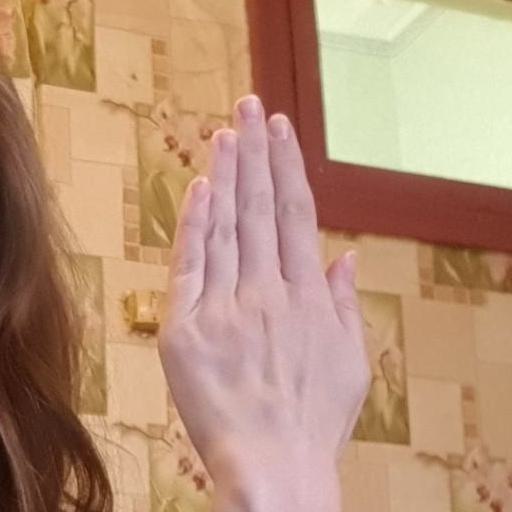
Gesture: stop_inverted